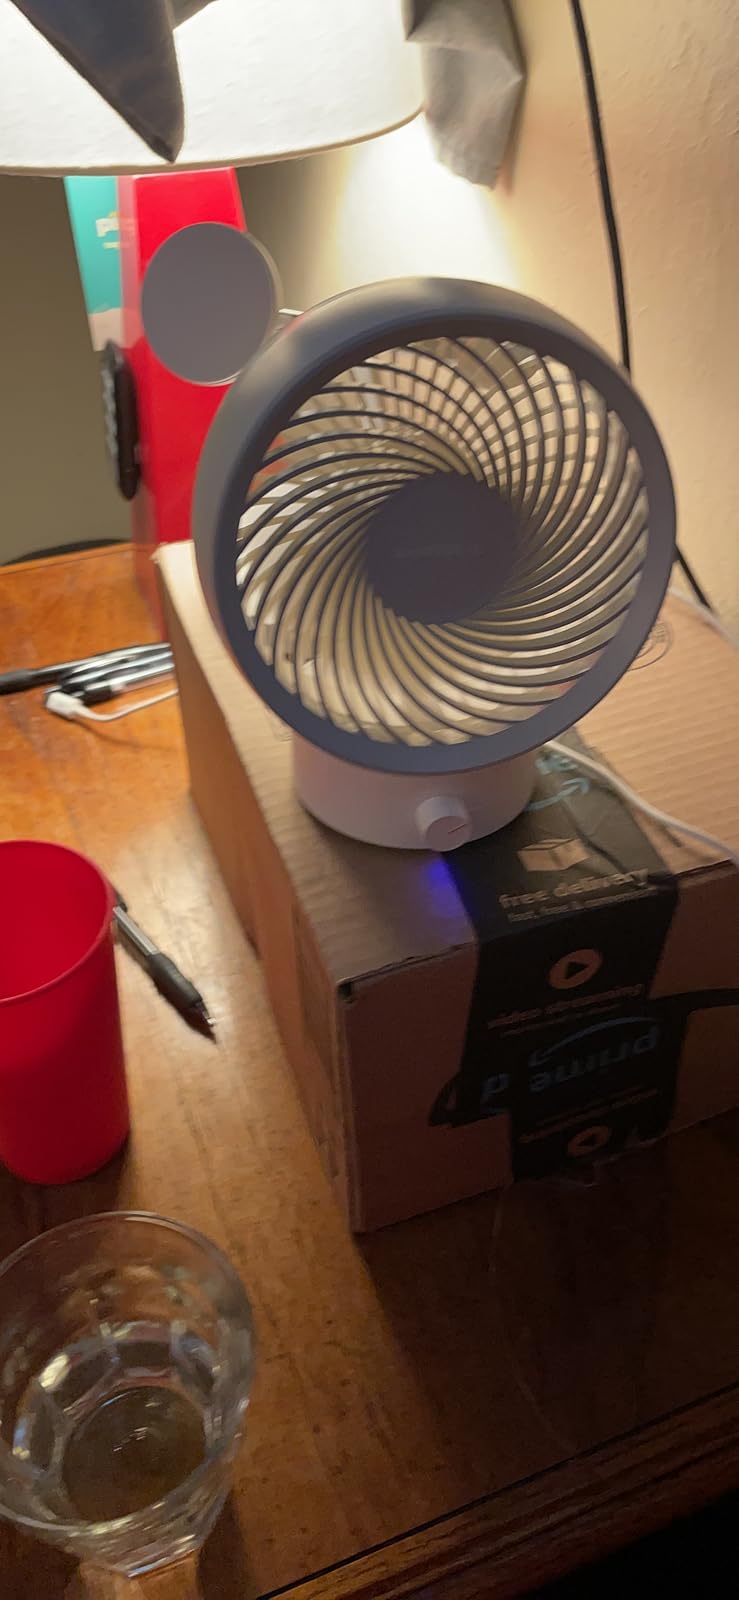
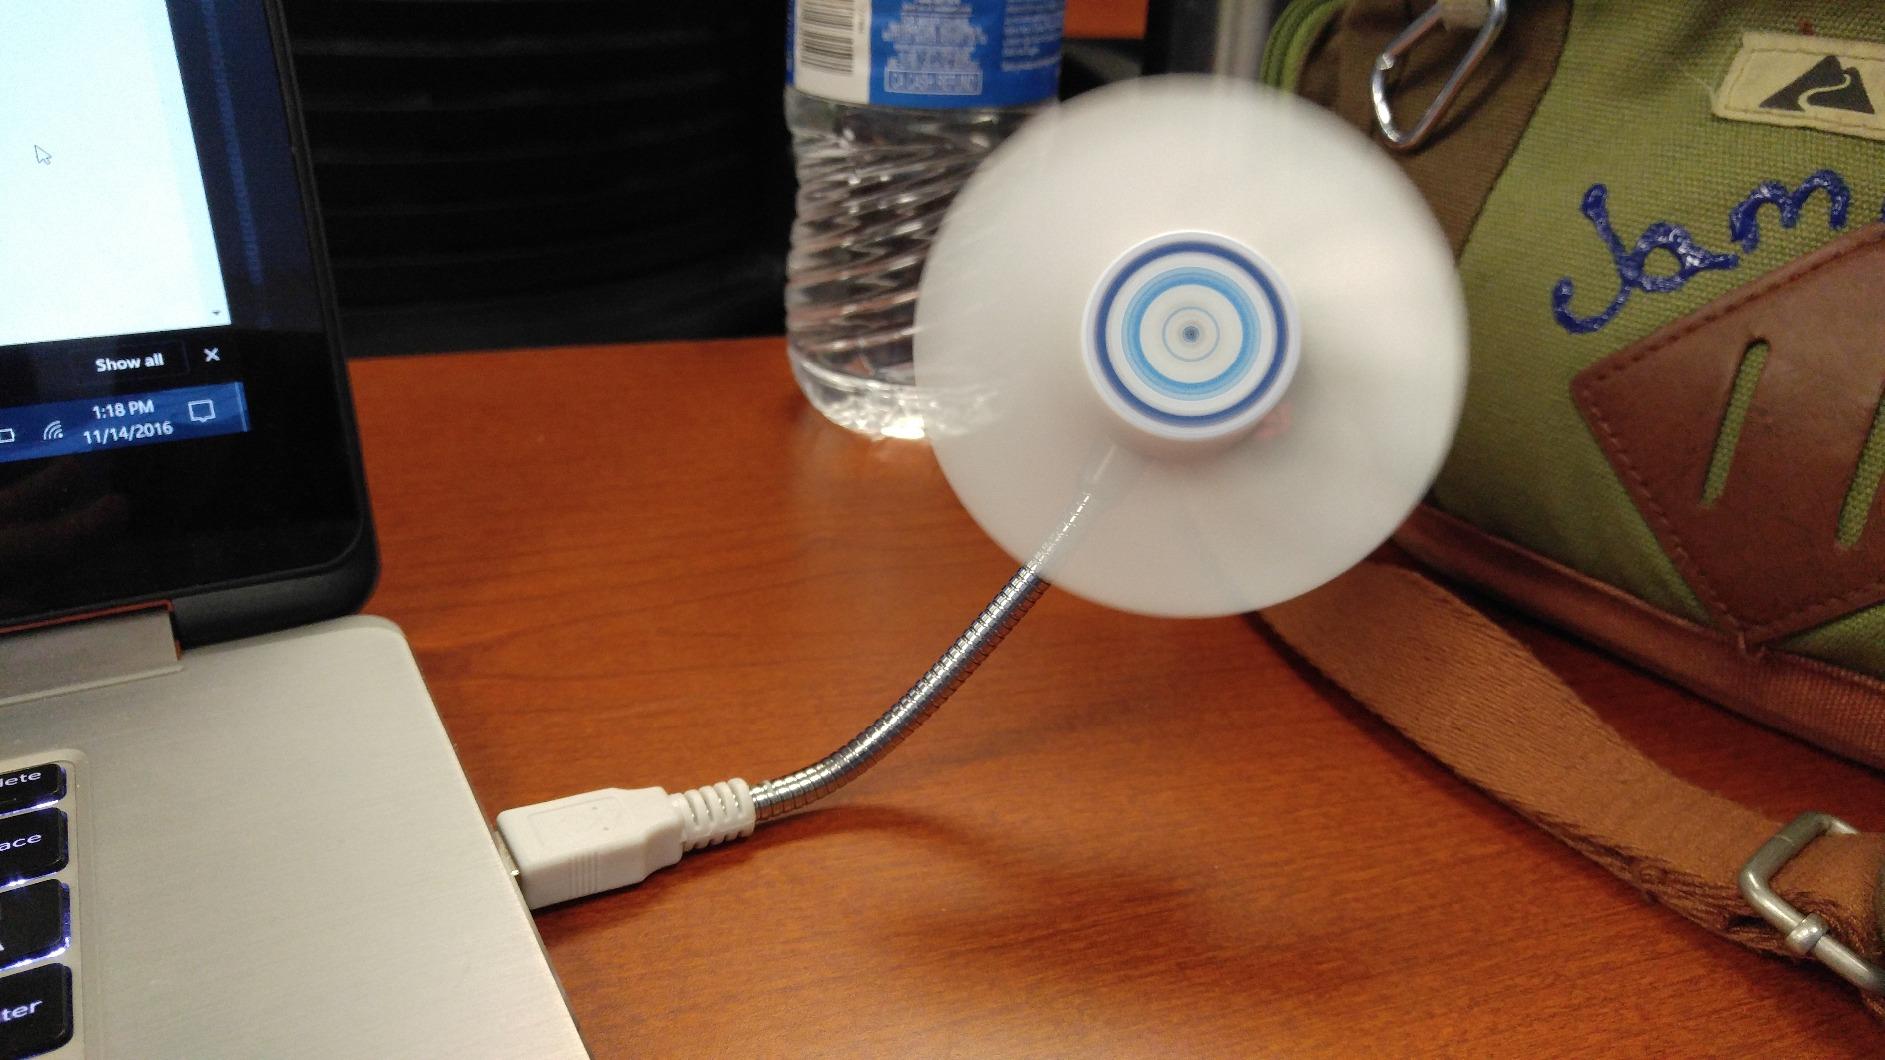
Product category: fan
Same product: no